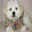
Label: dog